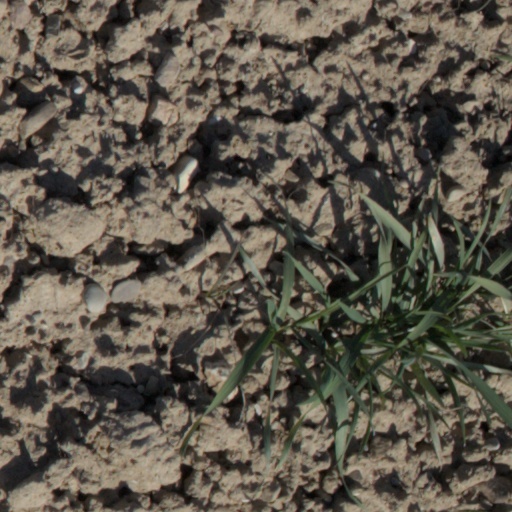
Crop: wheat